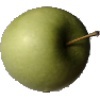
Label: apple_granny_smith